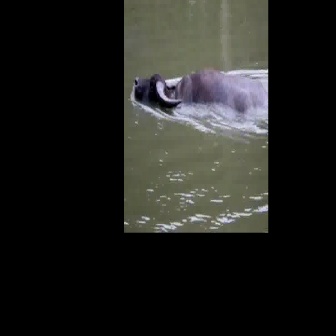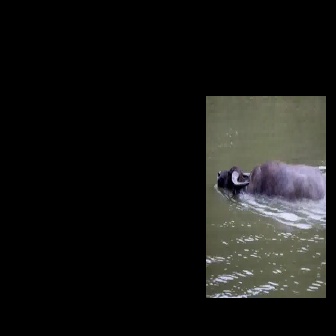
  Please identify the target specified by the bounding box [134,67,265,198] in the first image and locate it in the second image. Return the coordinates in [x_min,y_min,x_max,y_max] format.
Answer: [216,160,325,268]